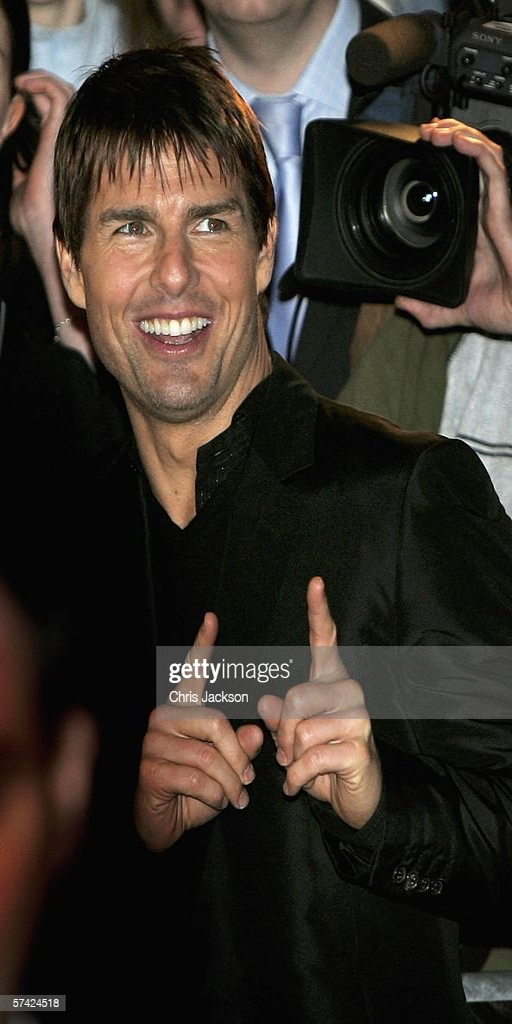
actor gestures as he meets the crowds while arriving for the premiere .